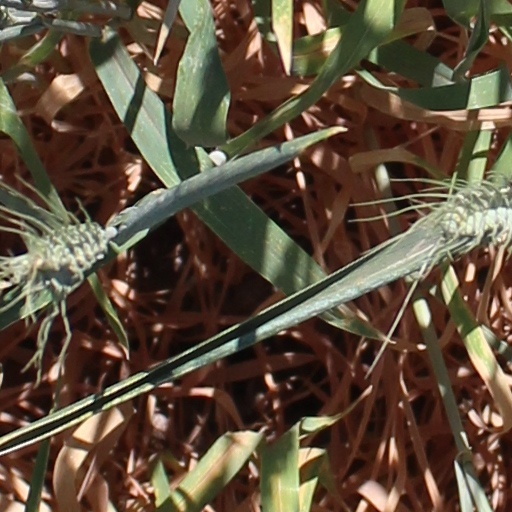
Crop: wheat